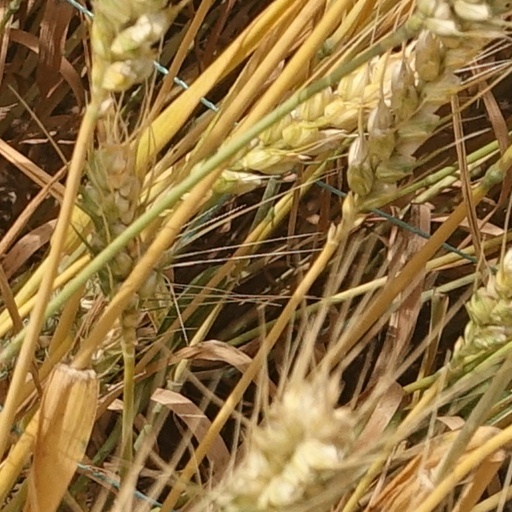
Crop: wheat